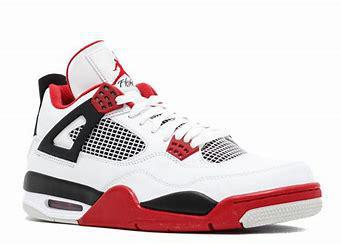
Brand: Jordan
Model: 4 Retro